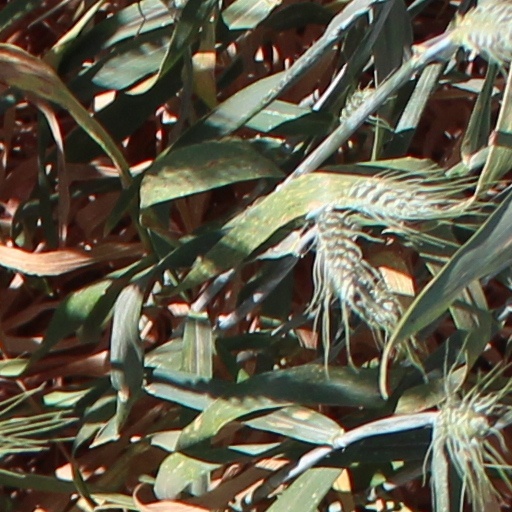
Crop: wheat